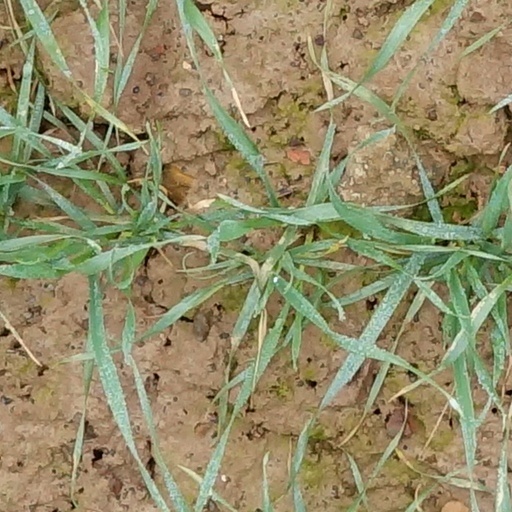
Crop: wheat